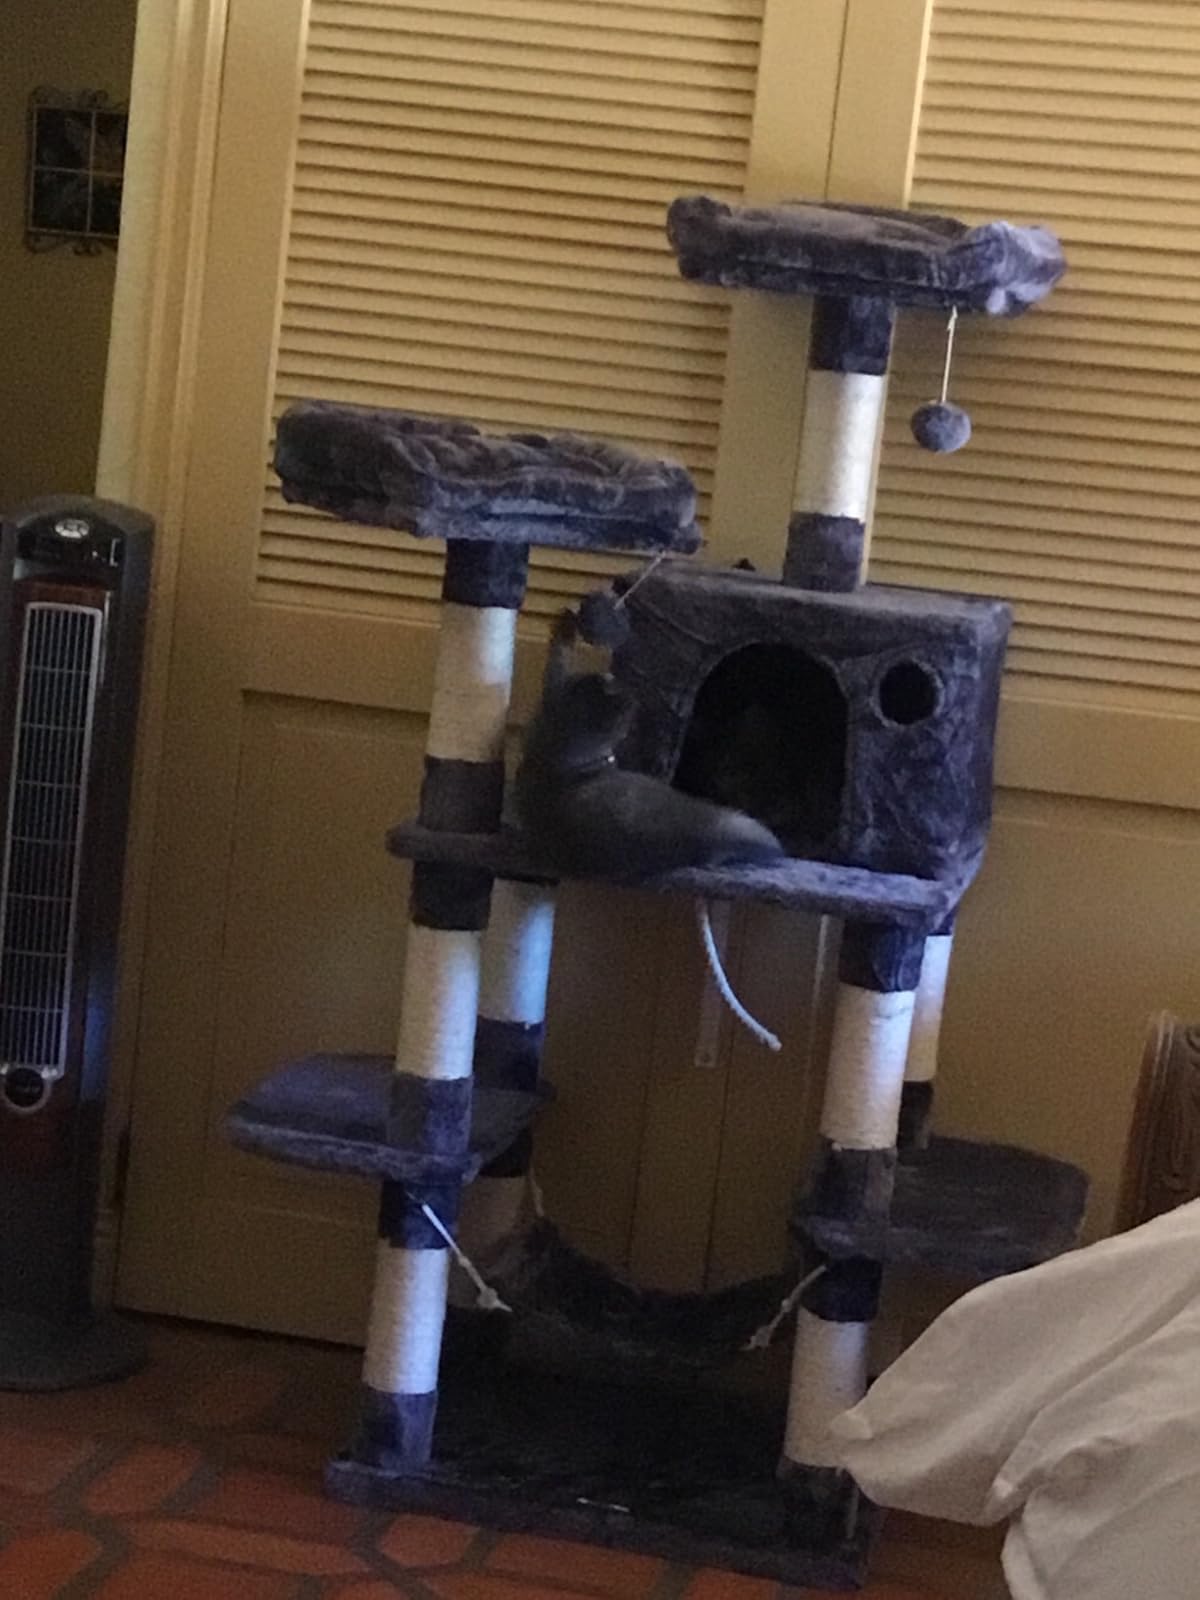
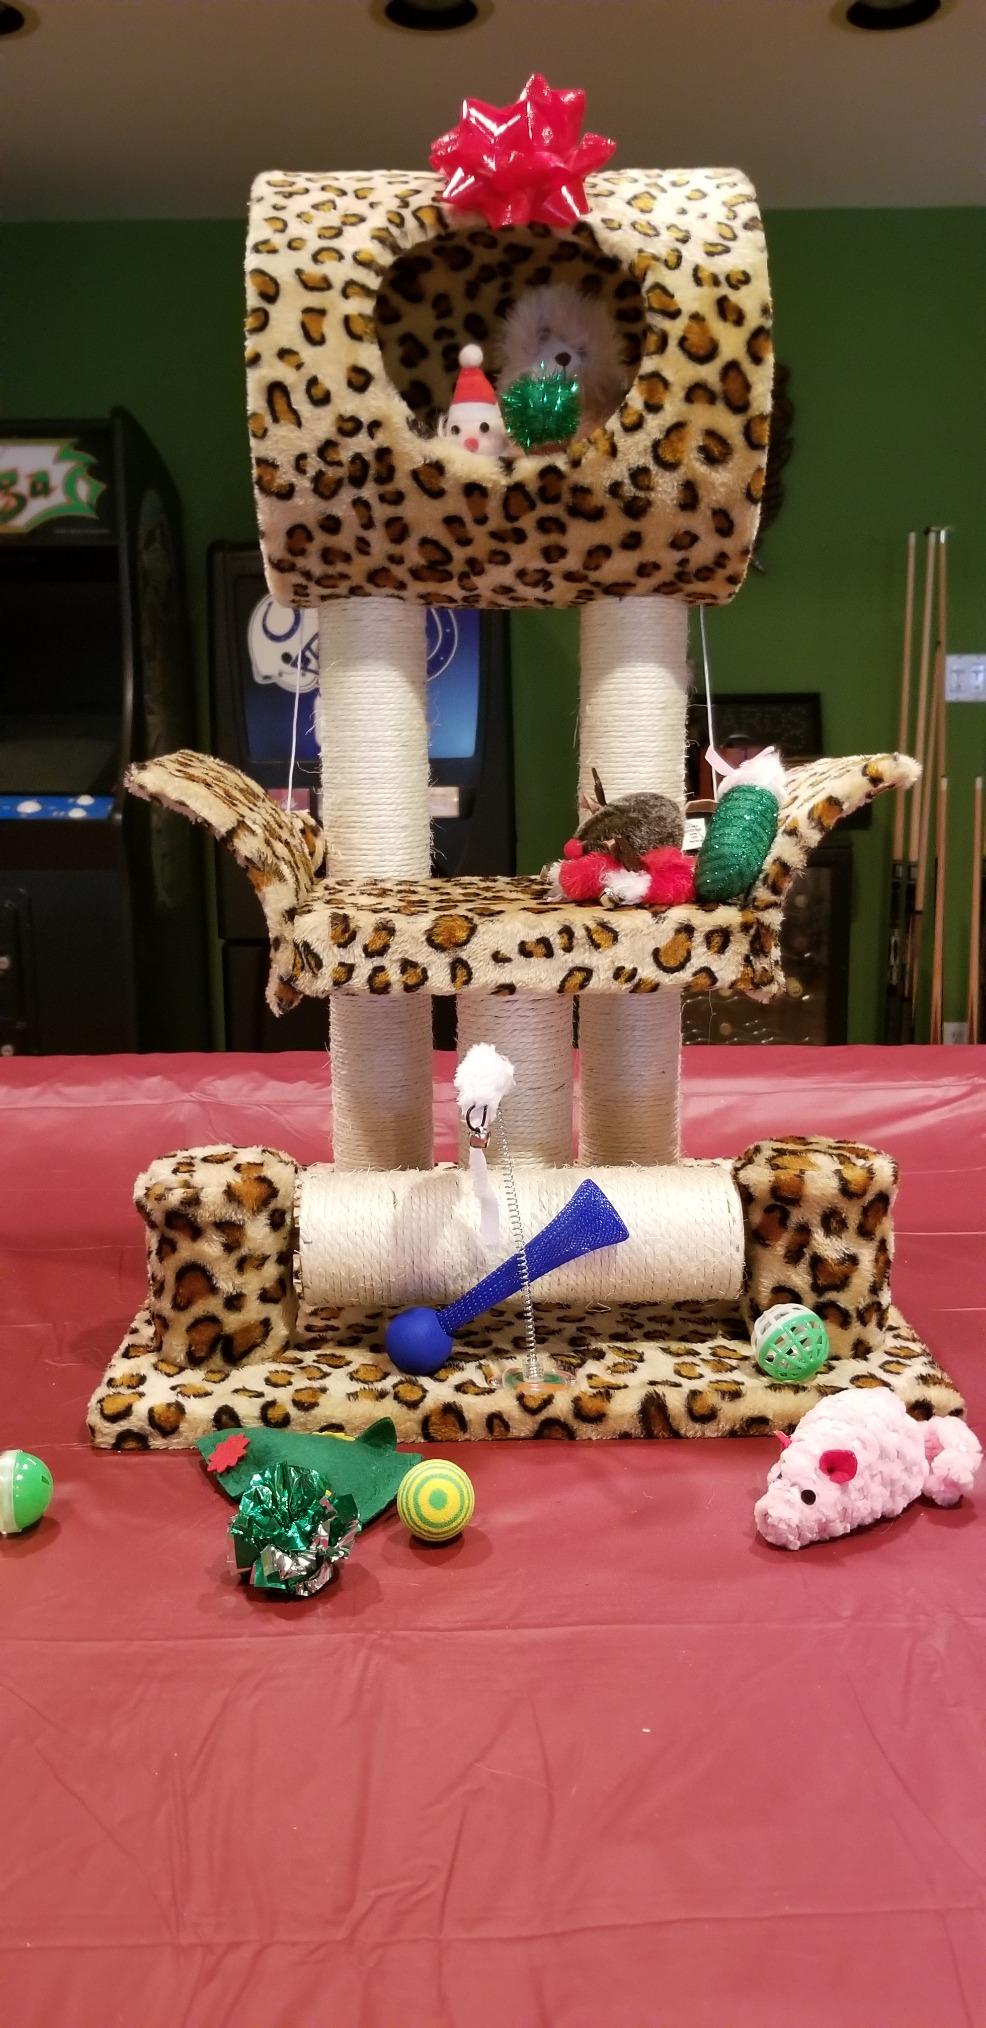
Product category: items_cat tree
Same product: no